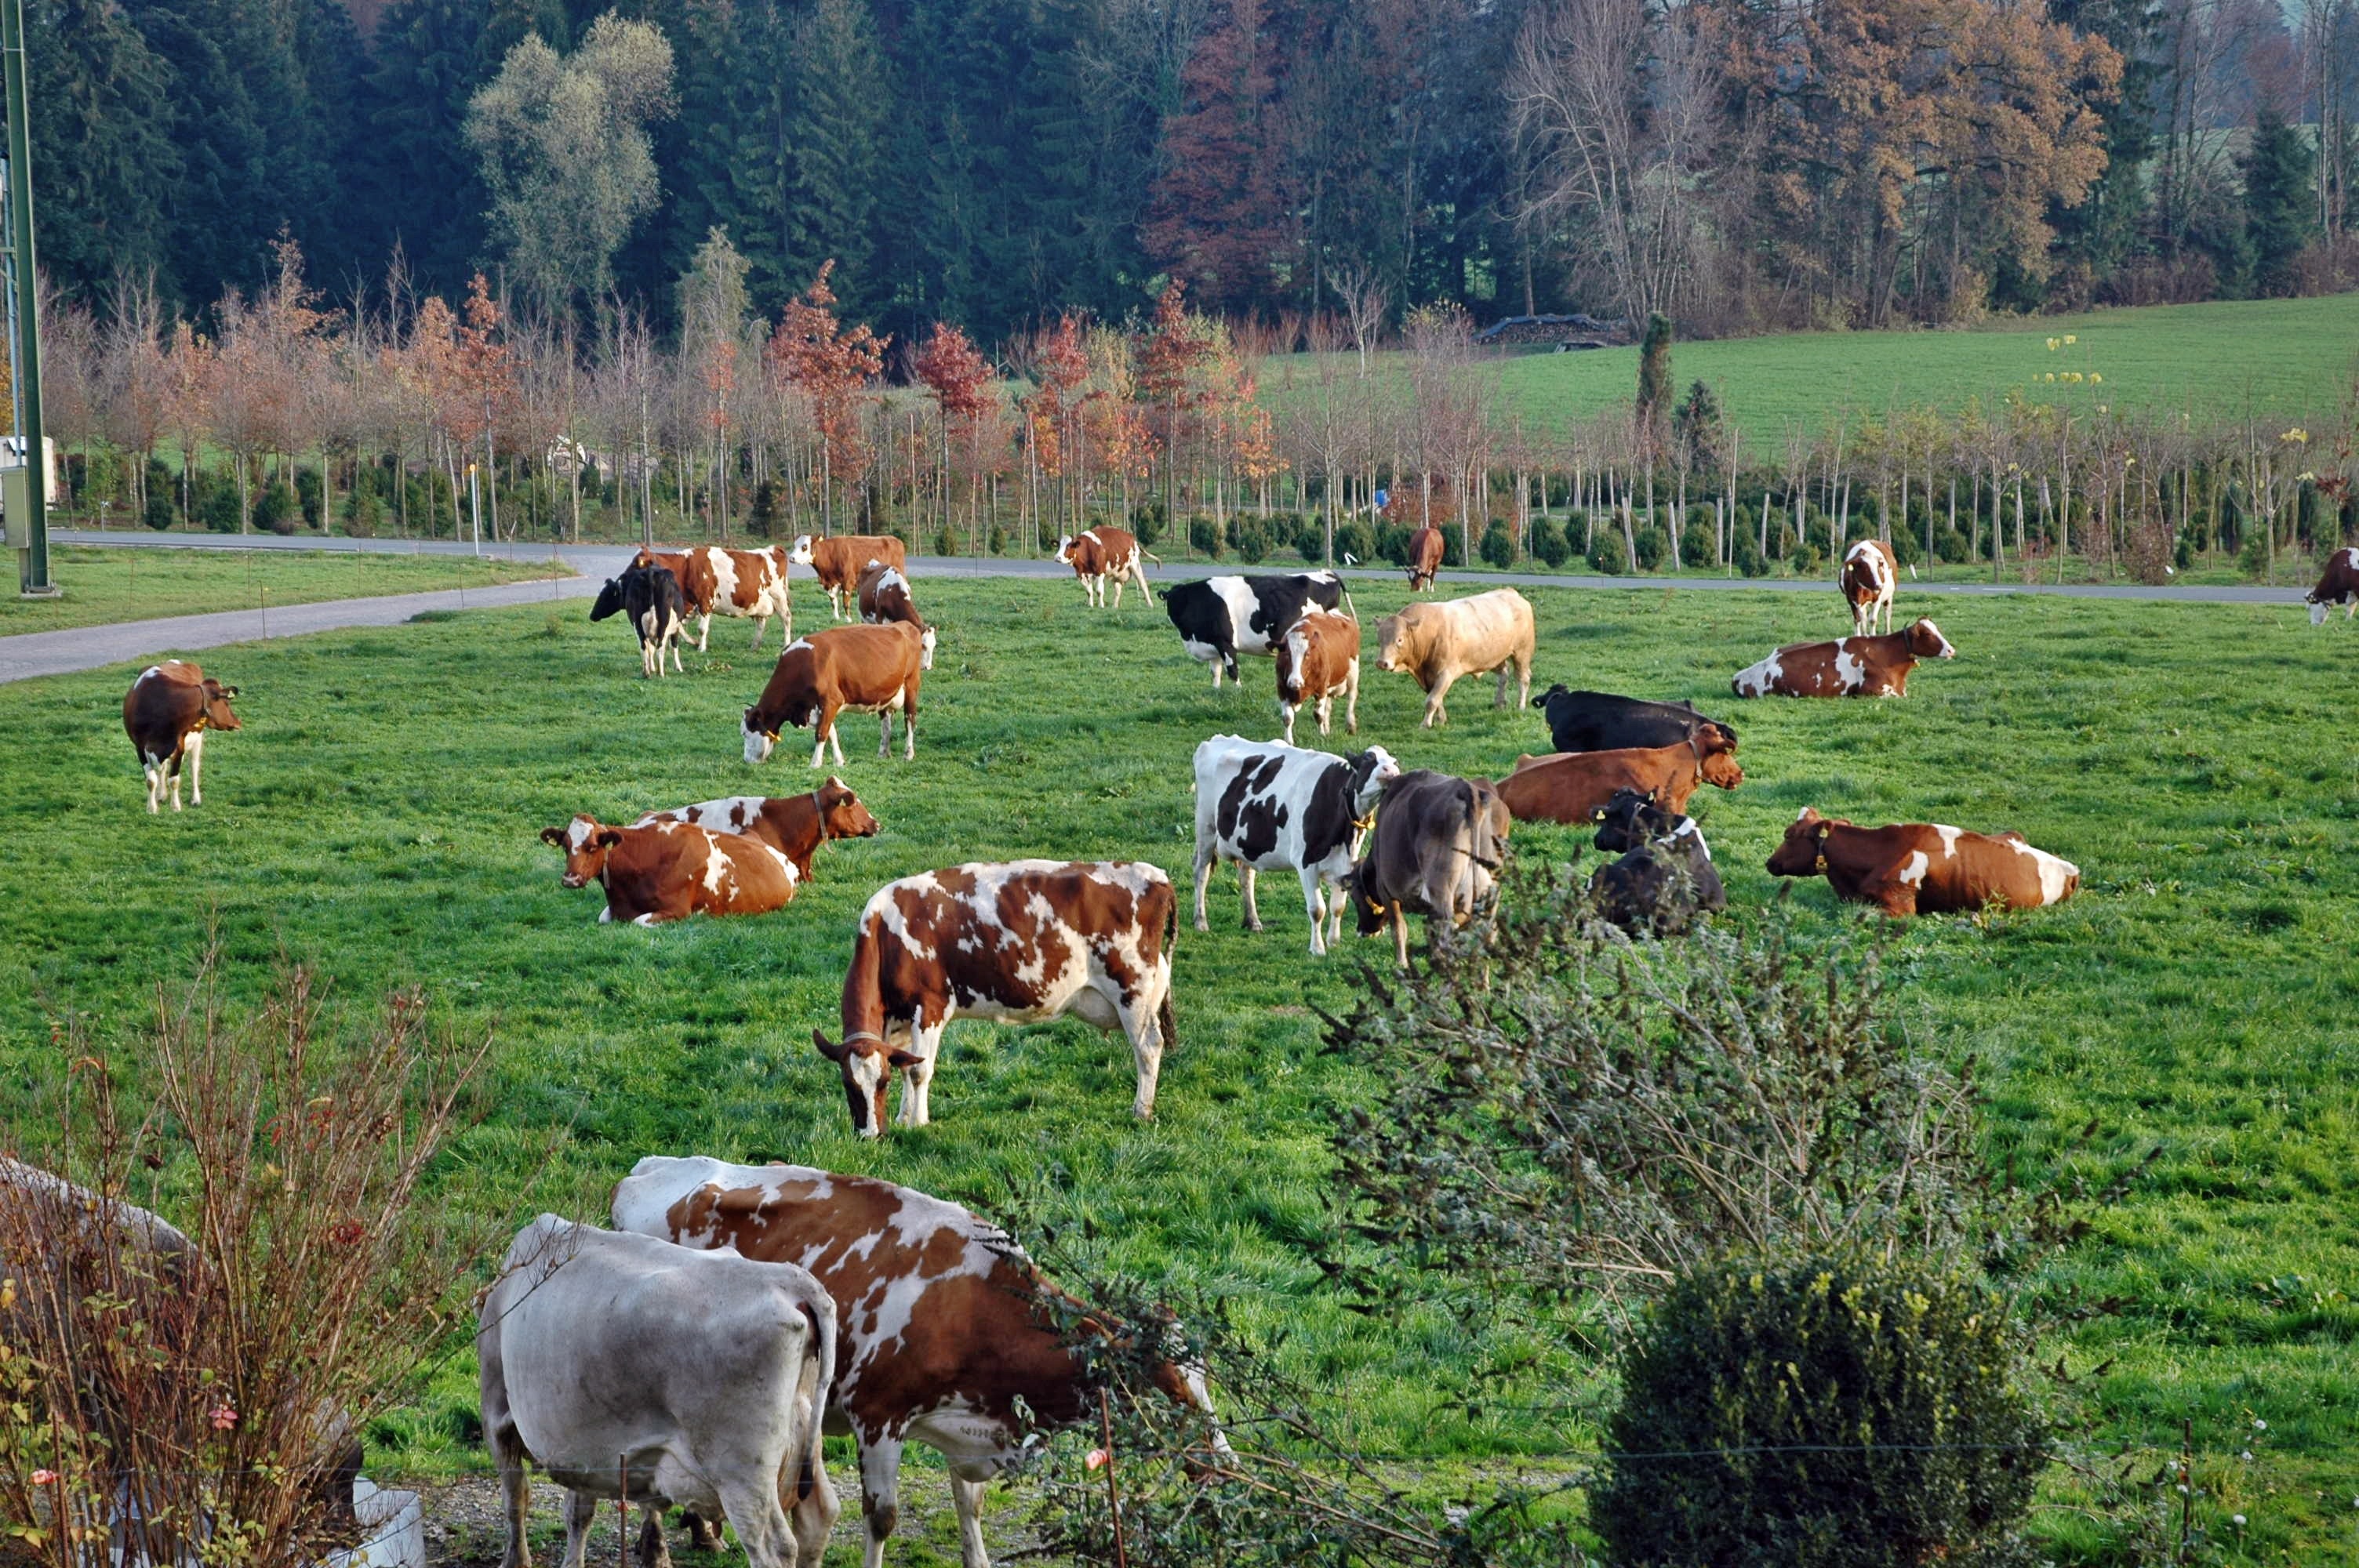
landscape, grass, field, farm, meadow, prairie, cattle, herd, pasture, grazing, ranch, sheep, agriculture, graze, cows, grassland, sheeps, habitat, rural area, cow herd, herding, cattle like mammal